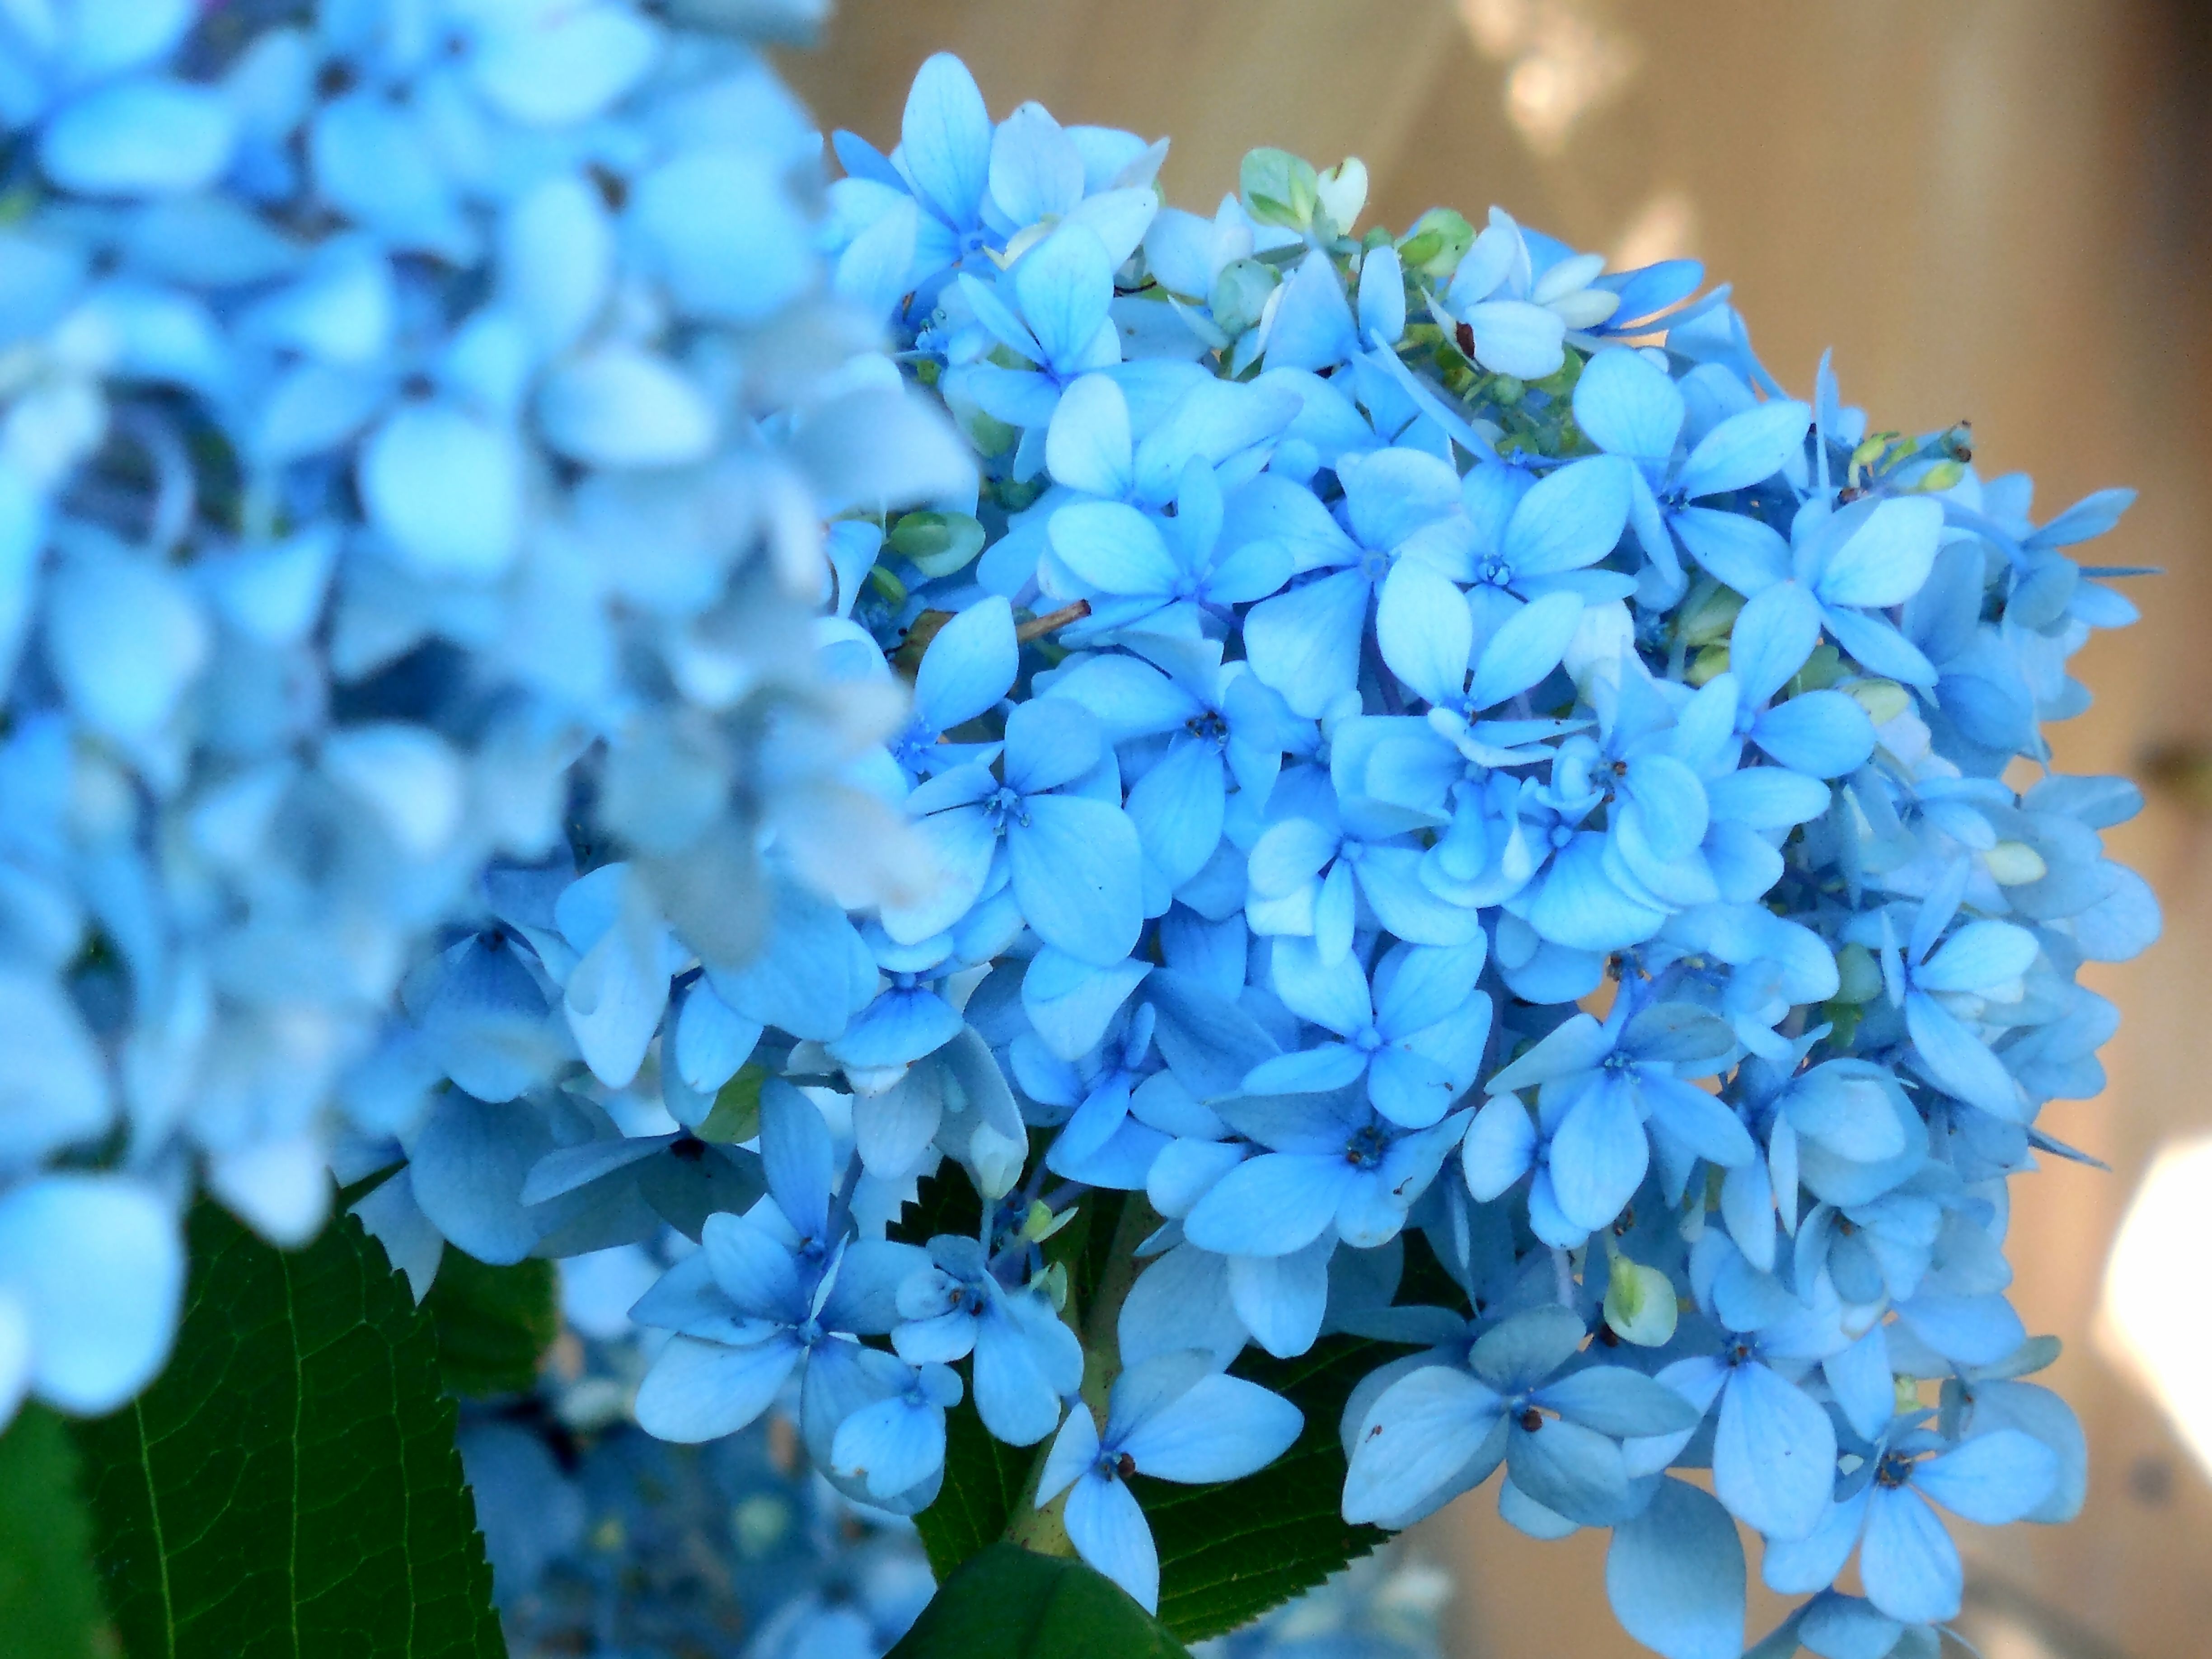
nature, blossom, plant, vintage, leaf, flower, petal, bloom, summer, floral, bush, bouquet, decoration, green, color, natural, botany, blue, colorful, garden, flora, hydrangea, botanical, design, bright, flowering plant, hydrangeaceae, cornales, land plant